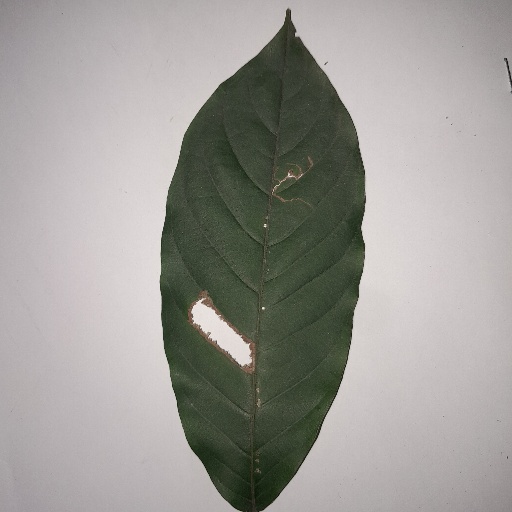
Species: HariTaki
Leaf condition: Bacterial Spot